Pacific black duck

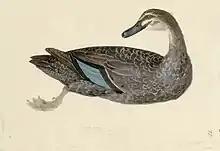
Watercolour made by Georg Forster on James Cook's second voyage to the Pacific Ocean. This painting is the holotype for the species.

The Pacific black duck was formally described in 1789 by the German naturalist Johann Friedrich Gmelin in his revised and expanded edition of Carl Linnaeus's "Systema Naturae". He placed it with all the other ducks, geese and swans in the genus "Anas" and coined the binomial name "Anas superciliosa". Gmelin based his description on the "Supercilious duck" that had been described in 1785 by the English ornithologist John Latham in his "A General Synopsis of Birds". The naturalist Joseph Banks had provided Latham with a water-colour drawing of the duck by Georg Forster who had accompanied James Cook on his second voyage to the Pacific Ocean. His picture was drawn at Dusky Sound, a fiord on the southwest corner of New Zealand. This picture is the holotype for the species and is now held by the Natural History Museum in London. The genus name "Anas" is the Latin word for a duck. The specific epithet "superciliosa" is from Latin meaning "supercilious" or "eye-browed", a reference to the prominent supercilium or eye-stripe.